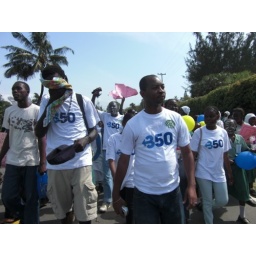
On 10/9/10, hundreds joined a walk through Mombasa and took part in a tree planting and beach cleanup.